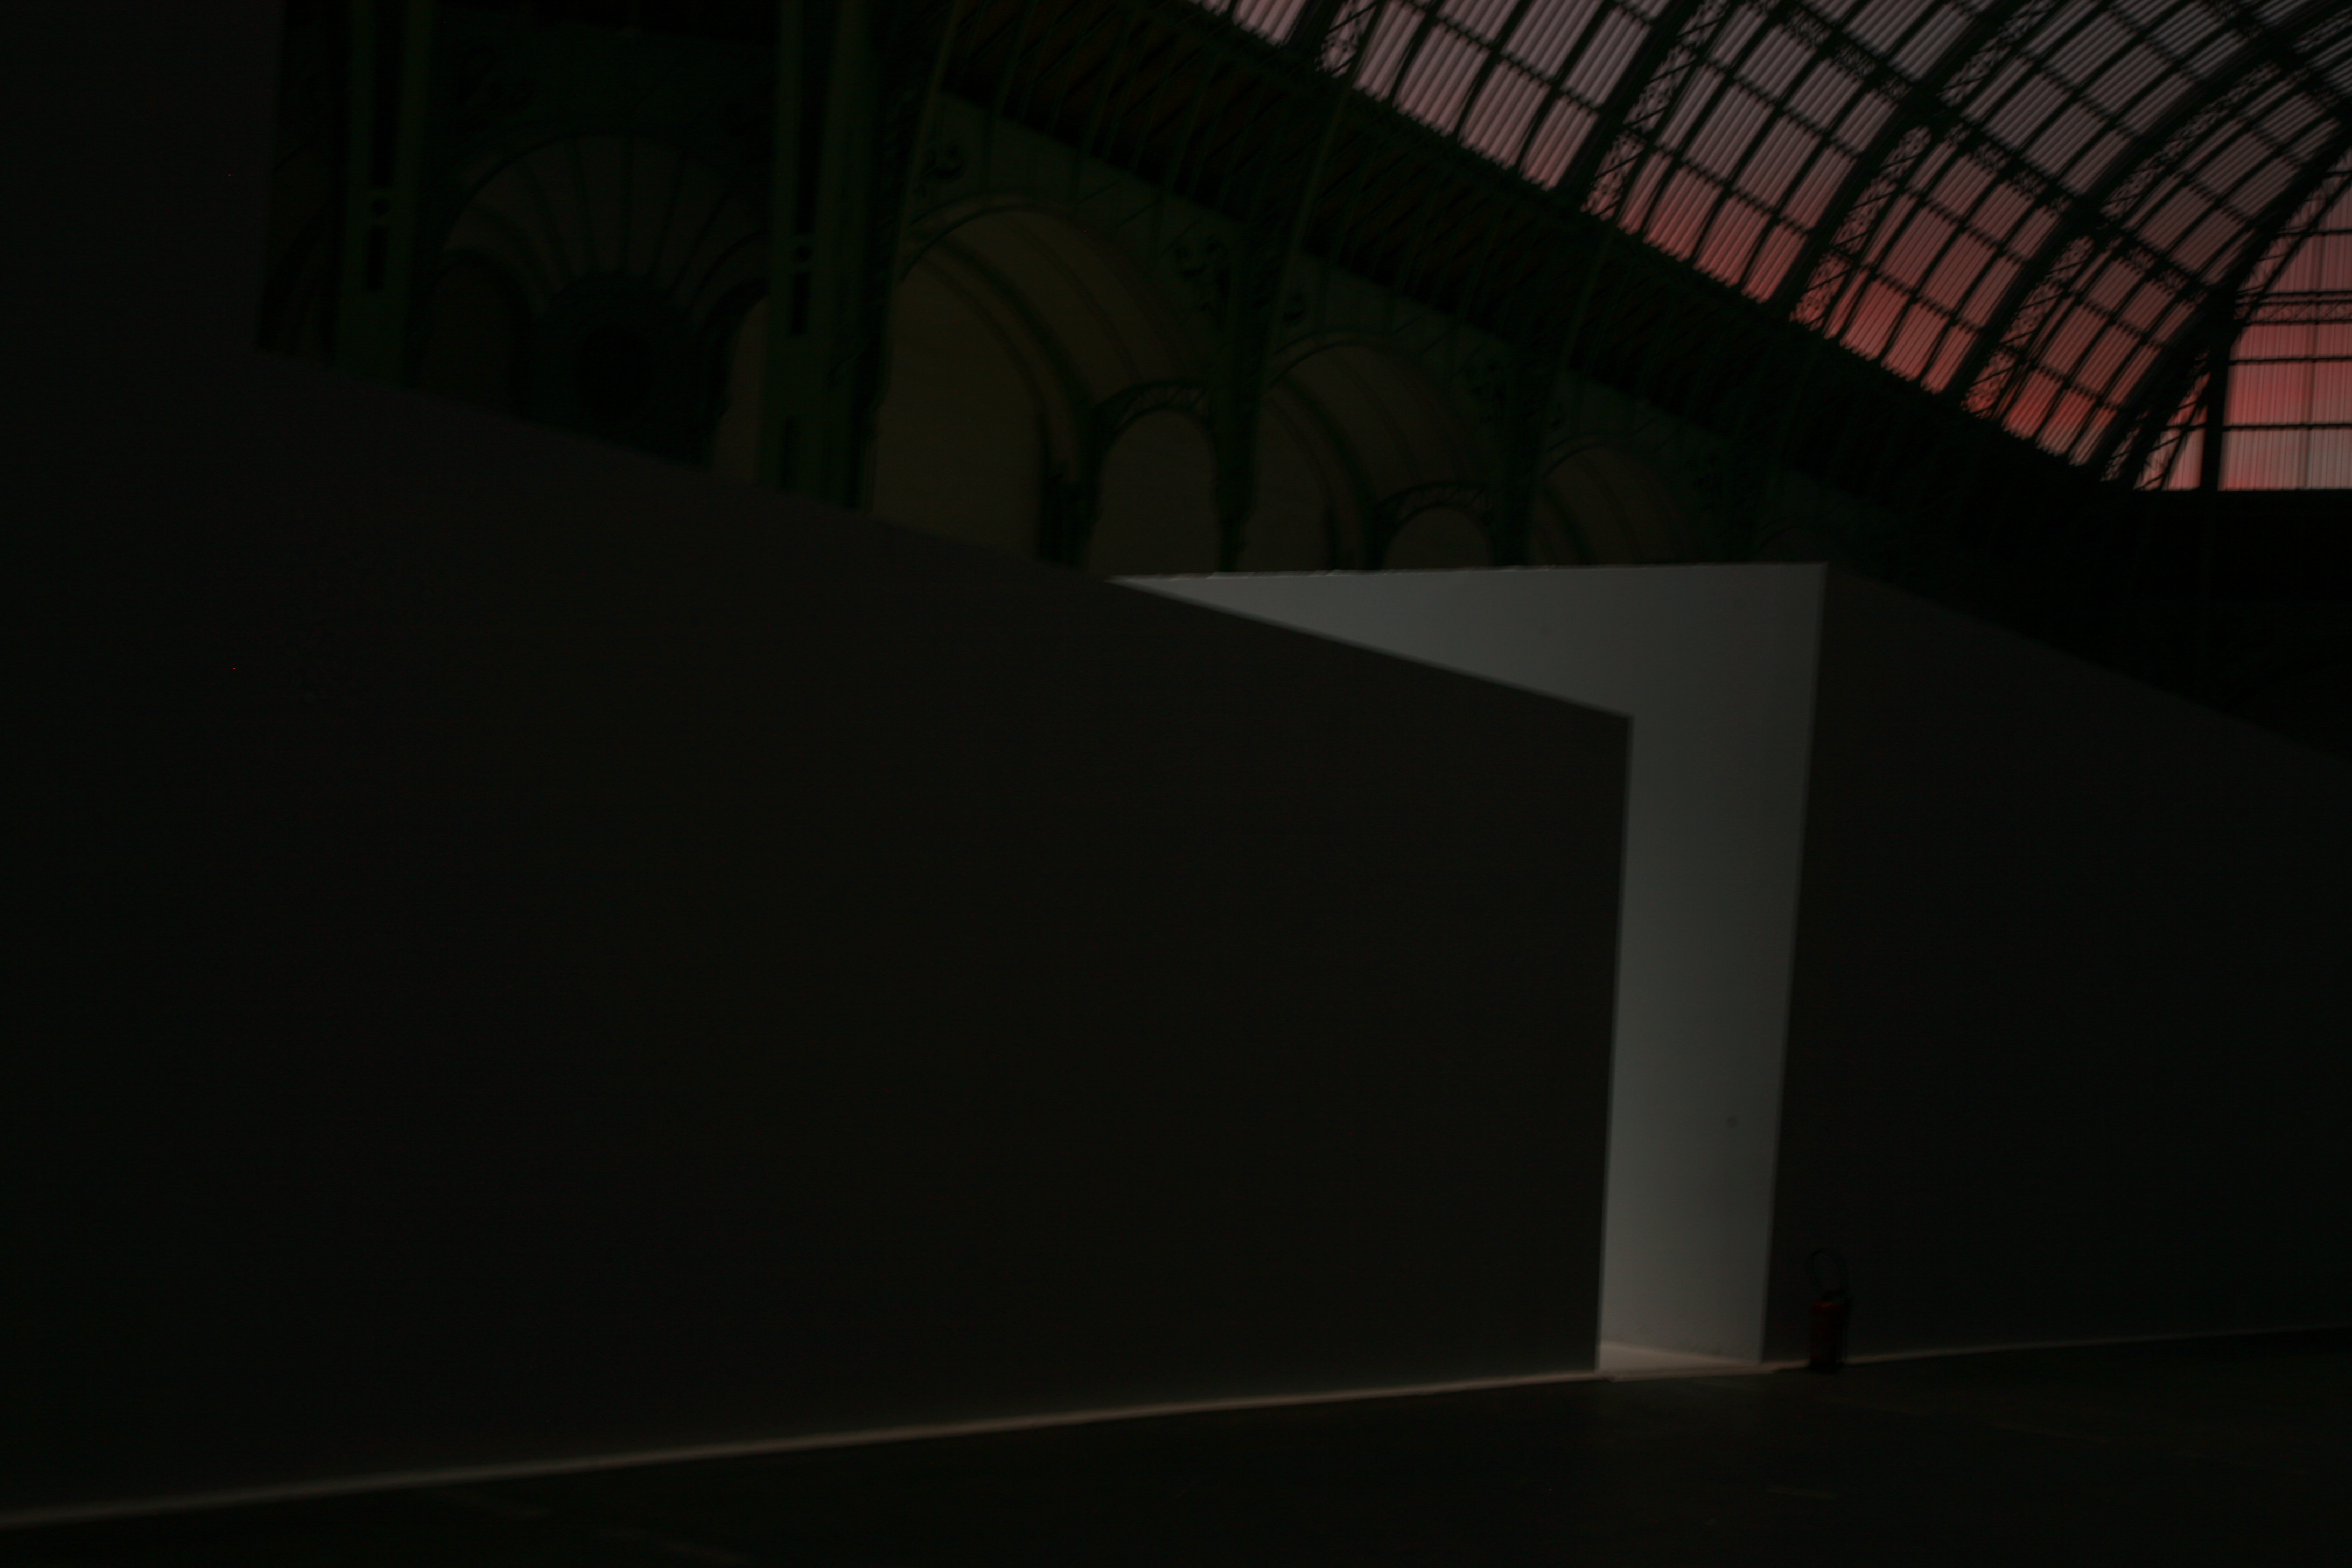
light, structure, night, paris, line, color, shadow, darkness, black, lighting, interior design, art, palais, design, installation, shape, screenshot, grandpalais, nef, forcedelart, architecturedufer